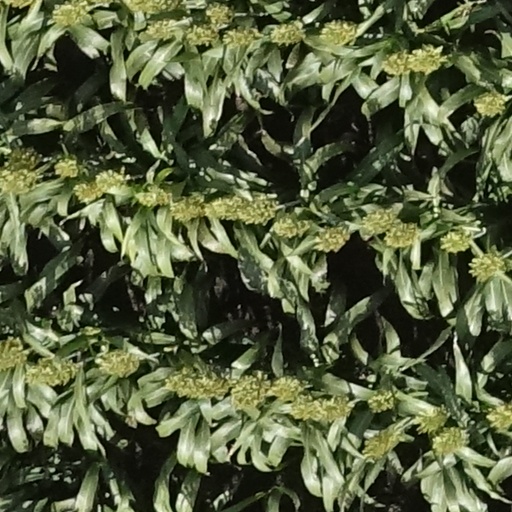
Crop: sorghum